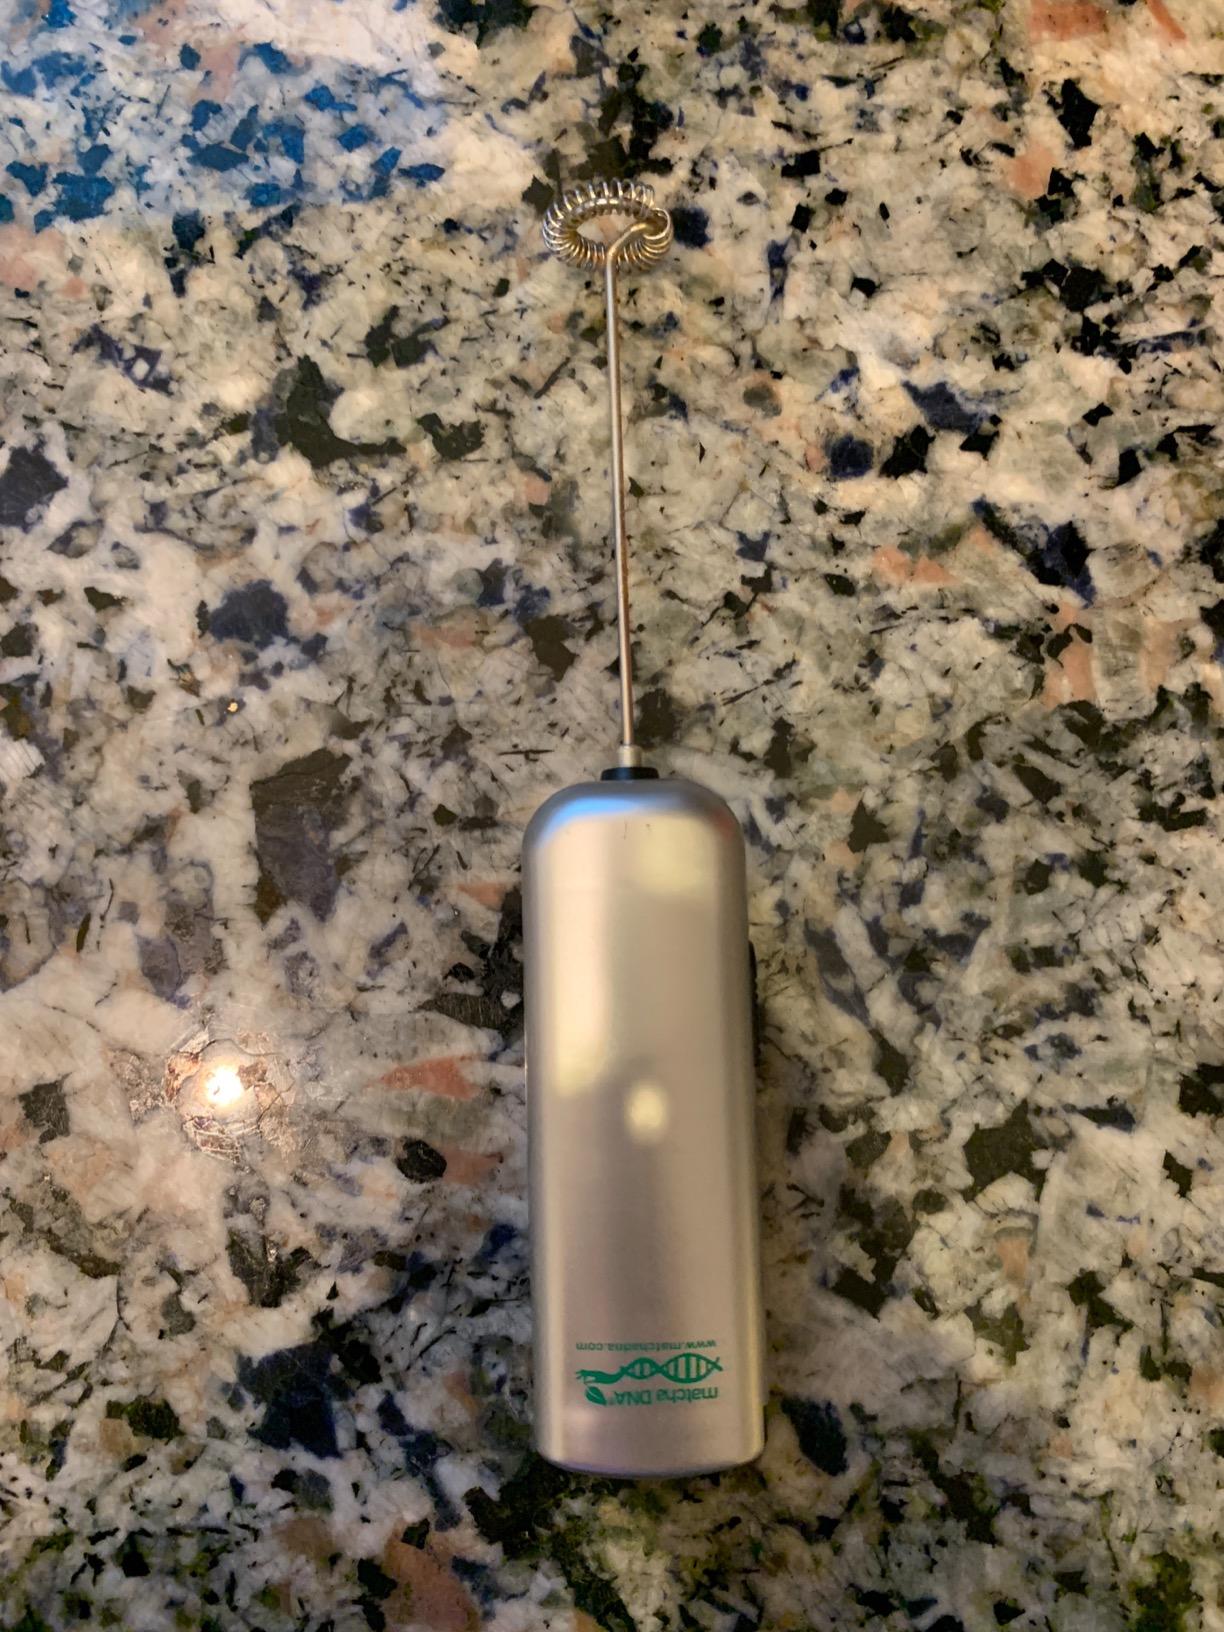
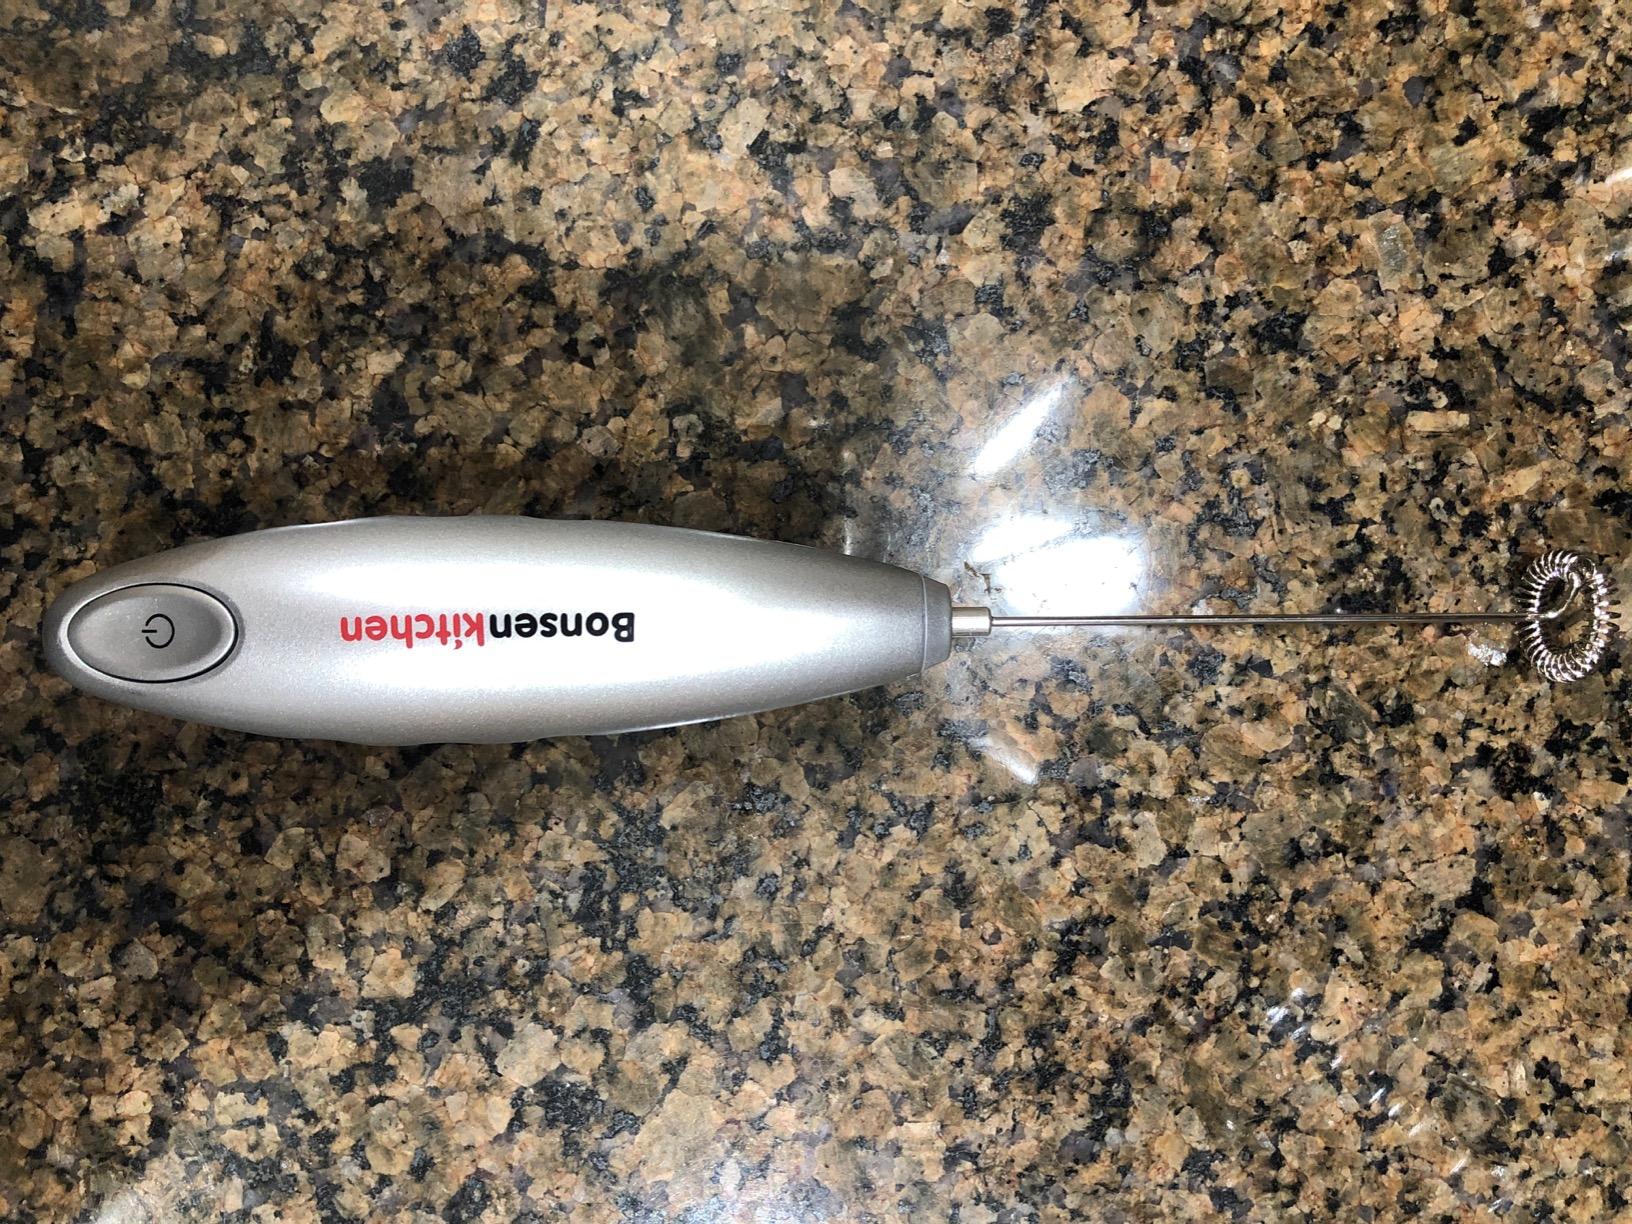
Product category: items_mixer
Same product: no